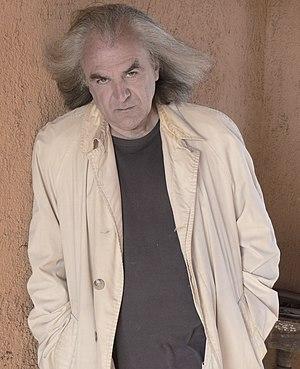
portrait d'Alain Fleischer fait à Rome, via Mancinelli, par Danielle Schirman
Alain Fleischer, né le 10 janvier 1944 à Paris, est un cinéaste, photographe, plasticien et écrivain français.